Cibo (artist)

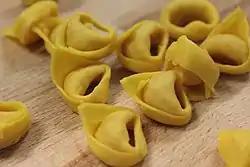
Tortellini (pictured) are a reoccurring visual motif in Cibo’s art

Murals by Cibo typically depict Italian food. When painting, the artist generally wears a straw hat and a necklace made of cloth sausages. He often uses symbols across multiple murals, such as pumpkin tortellini, causing viewers to become aware that his art is covering up hate symbols when they see it.